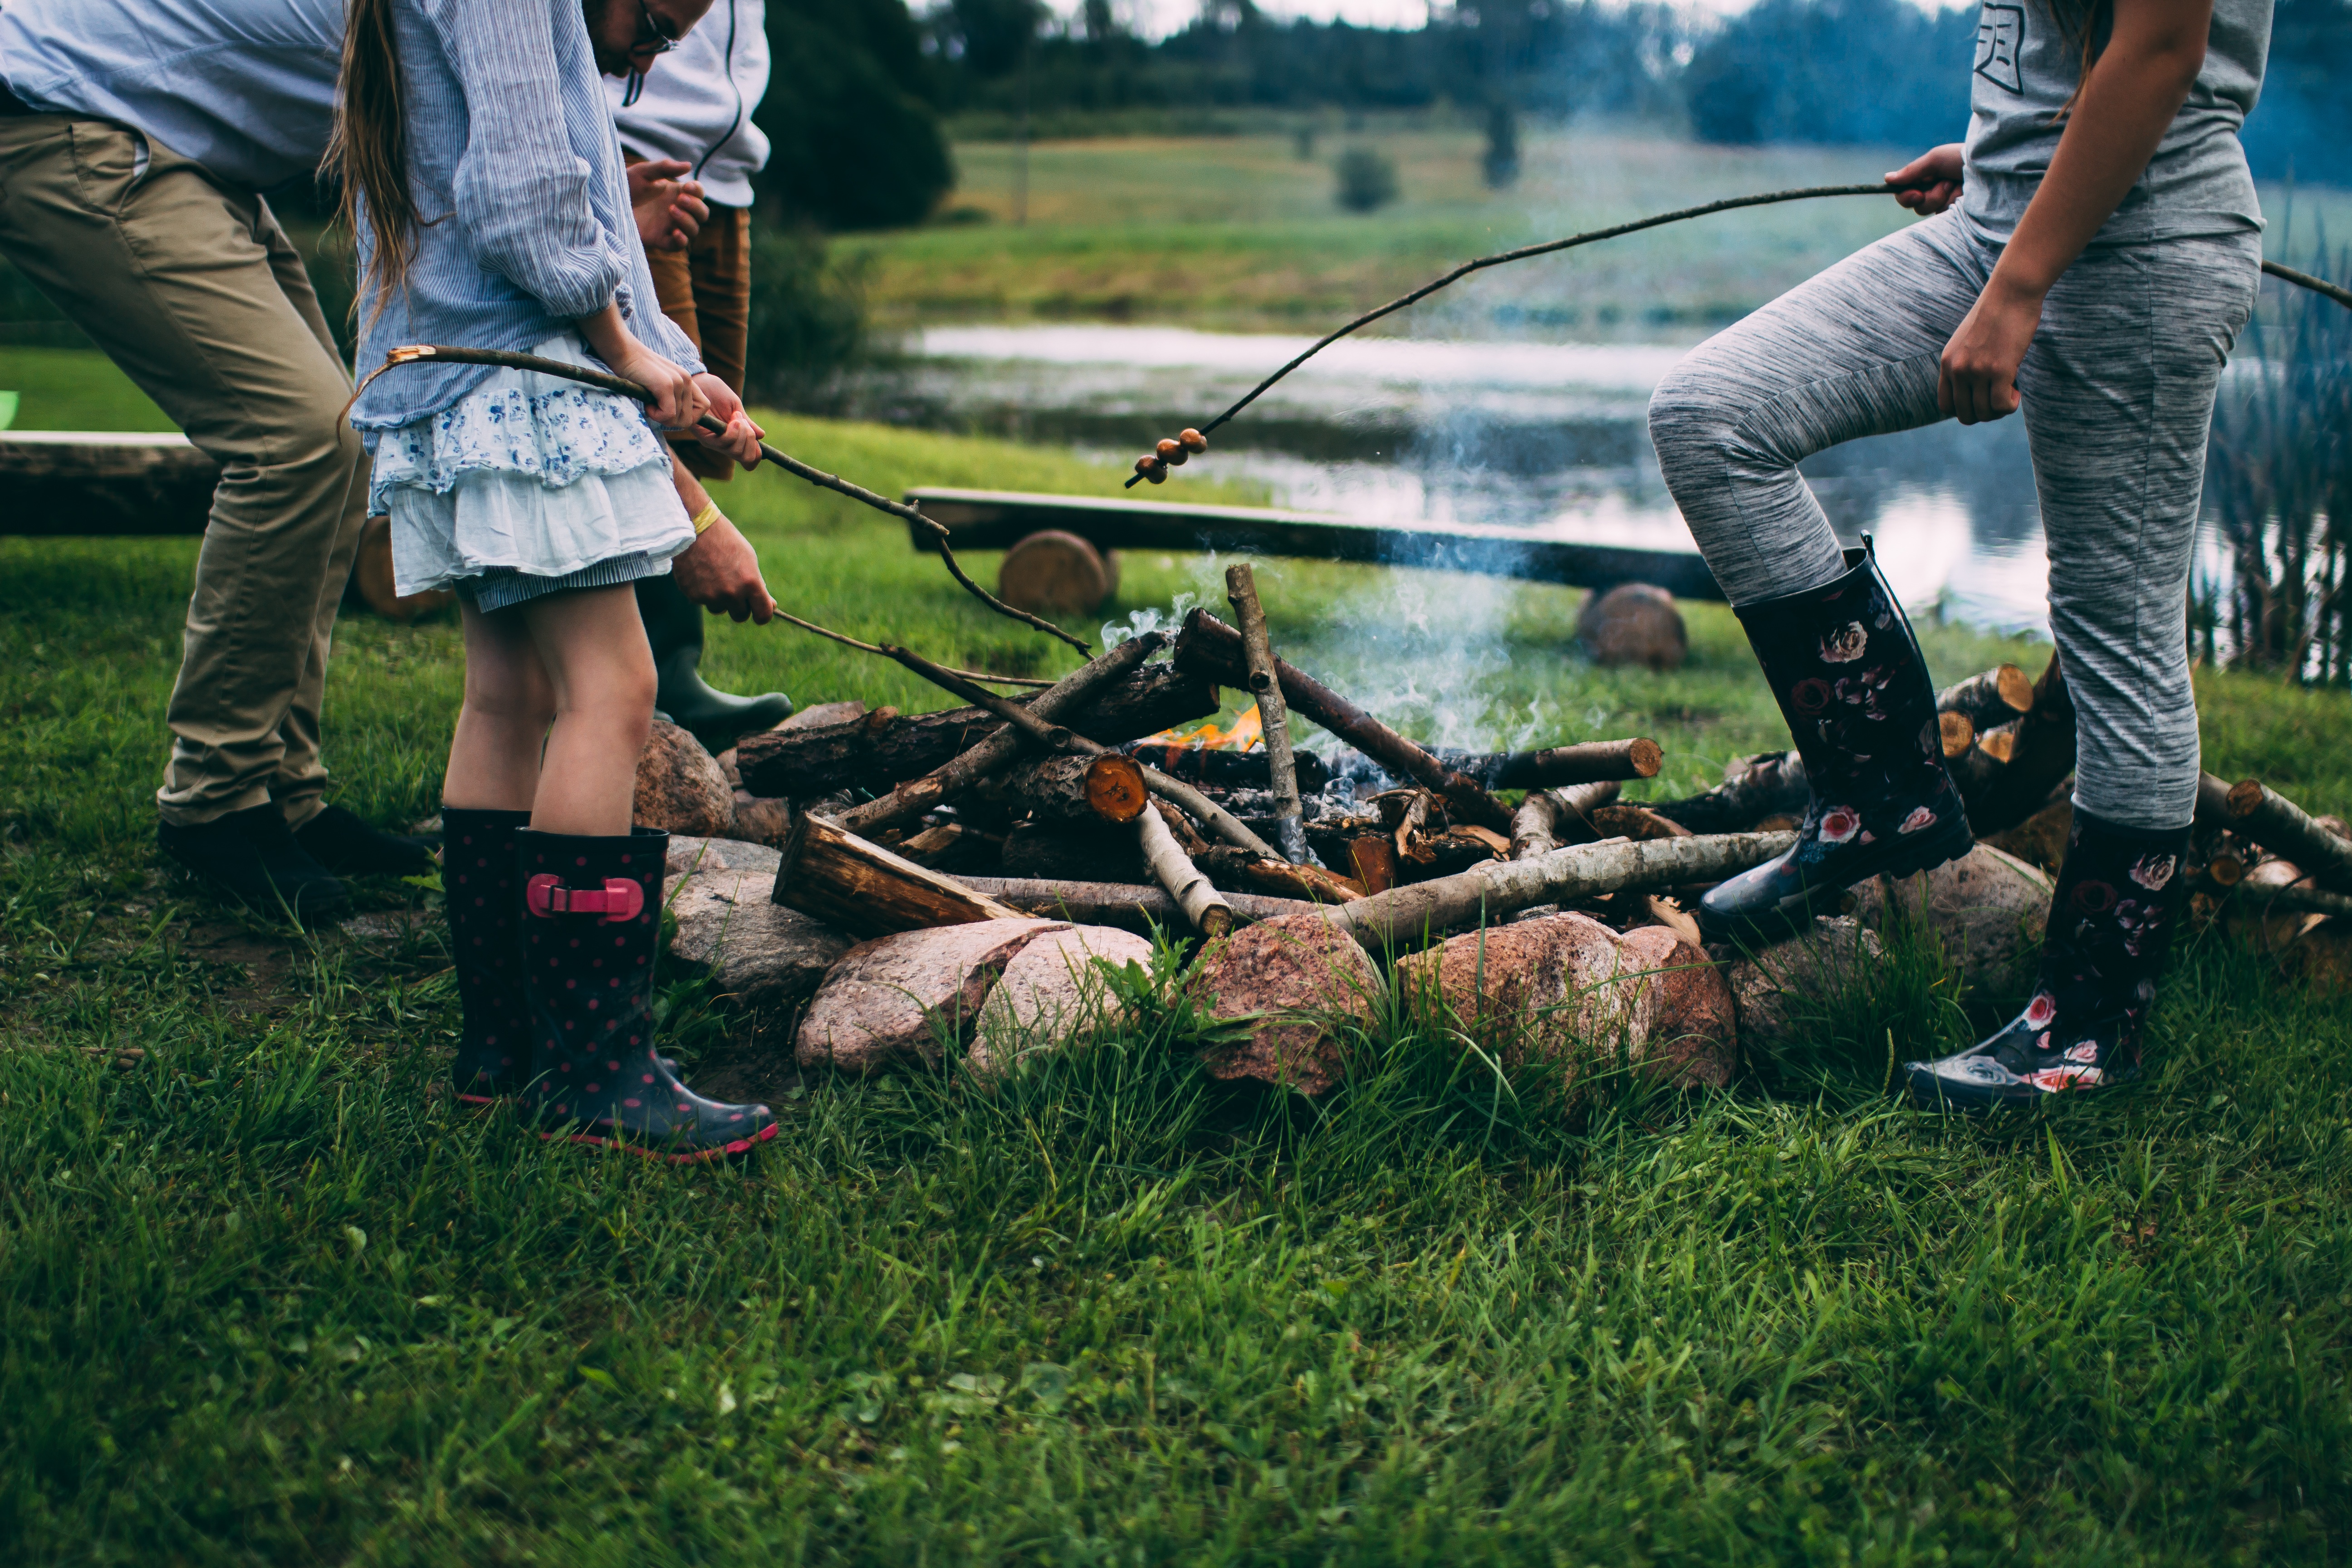
grass, lawn, fishing, fire, camping, fire pit, kdis, outdoor recreation, recreational fishing